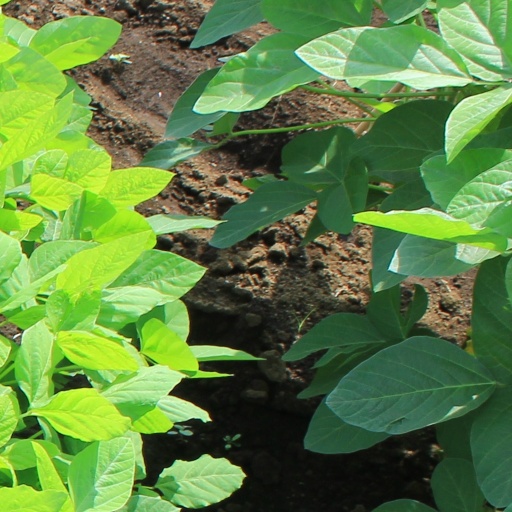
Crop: soybean